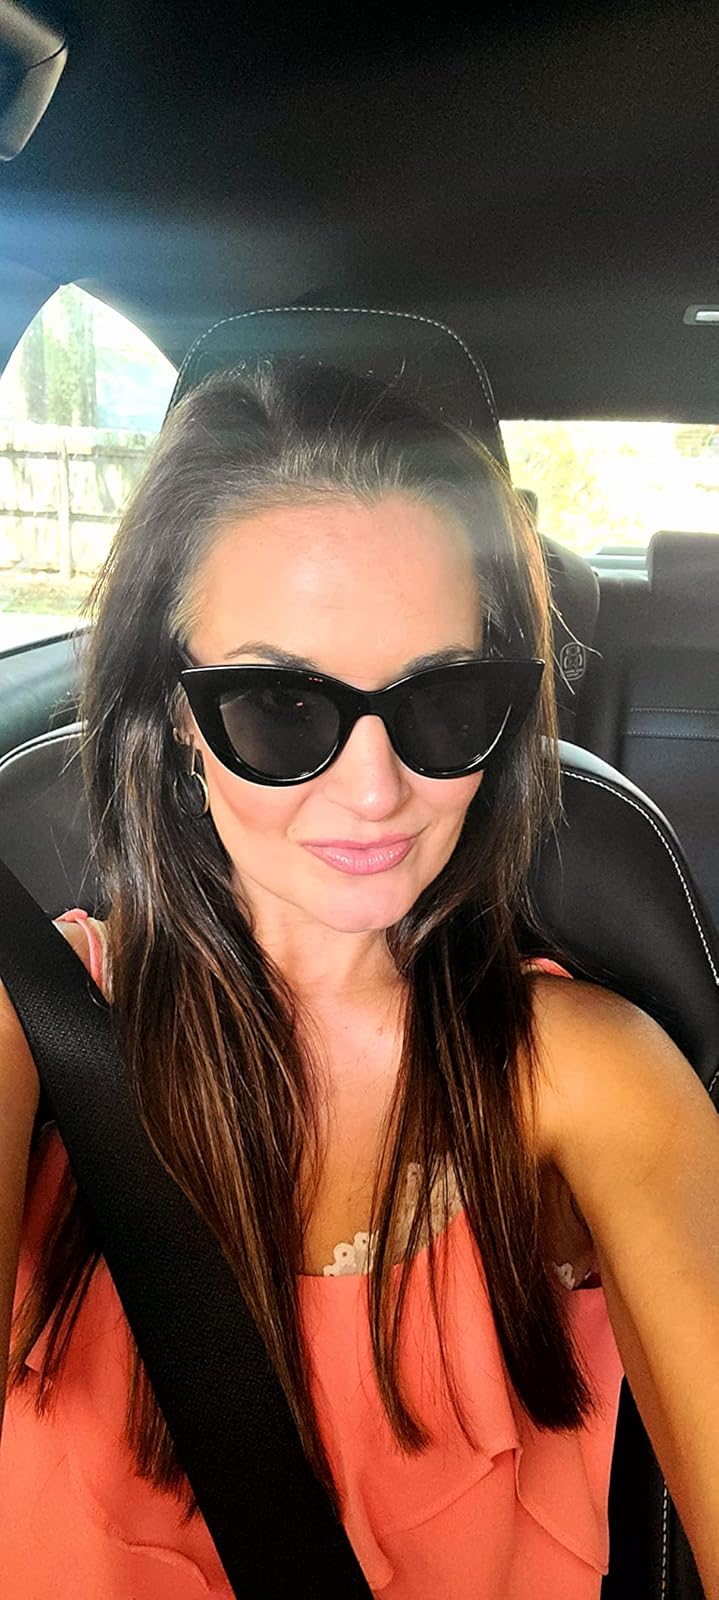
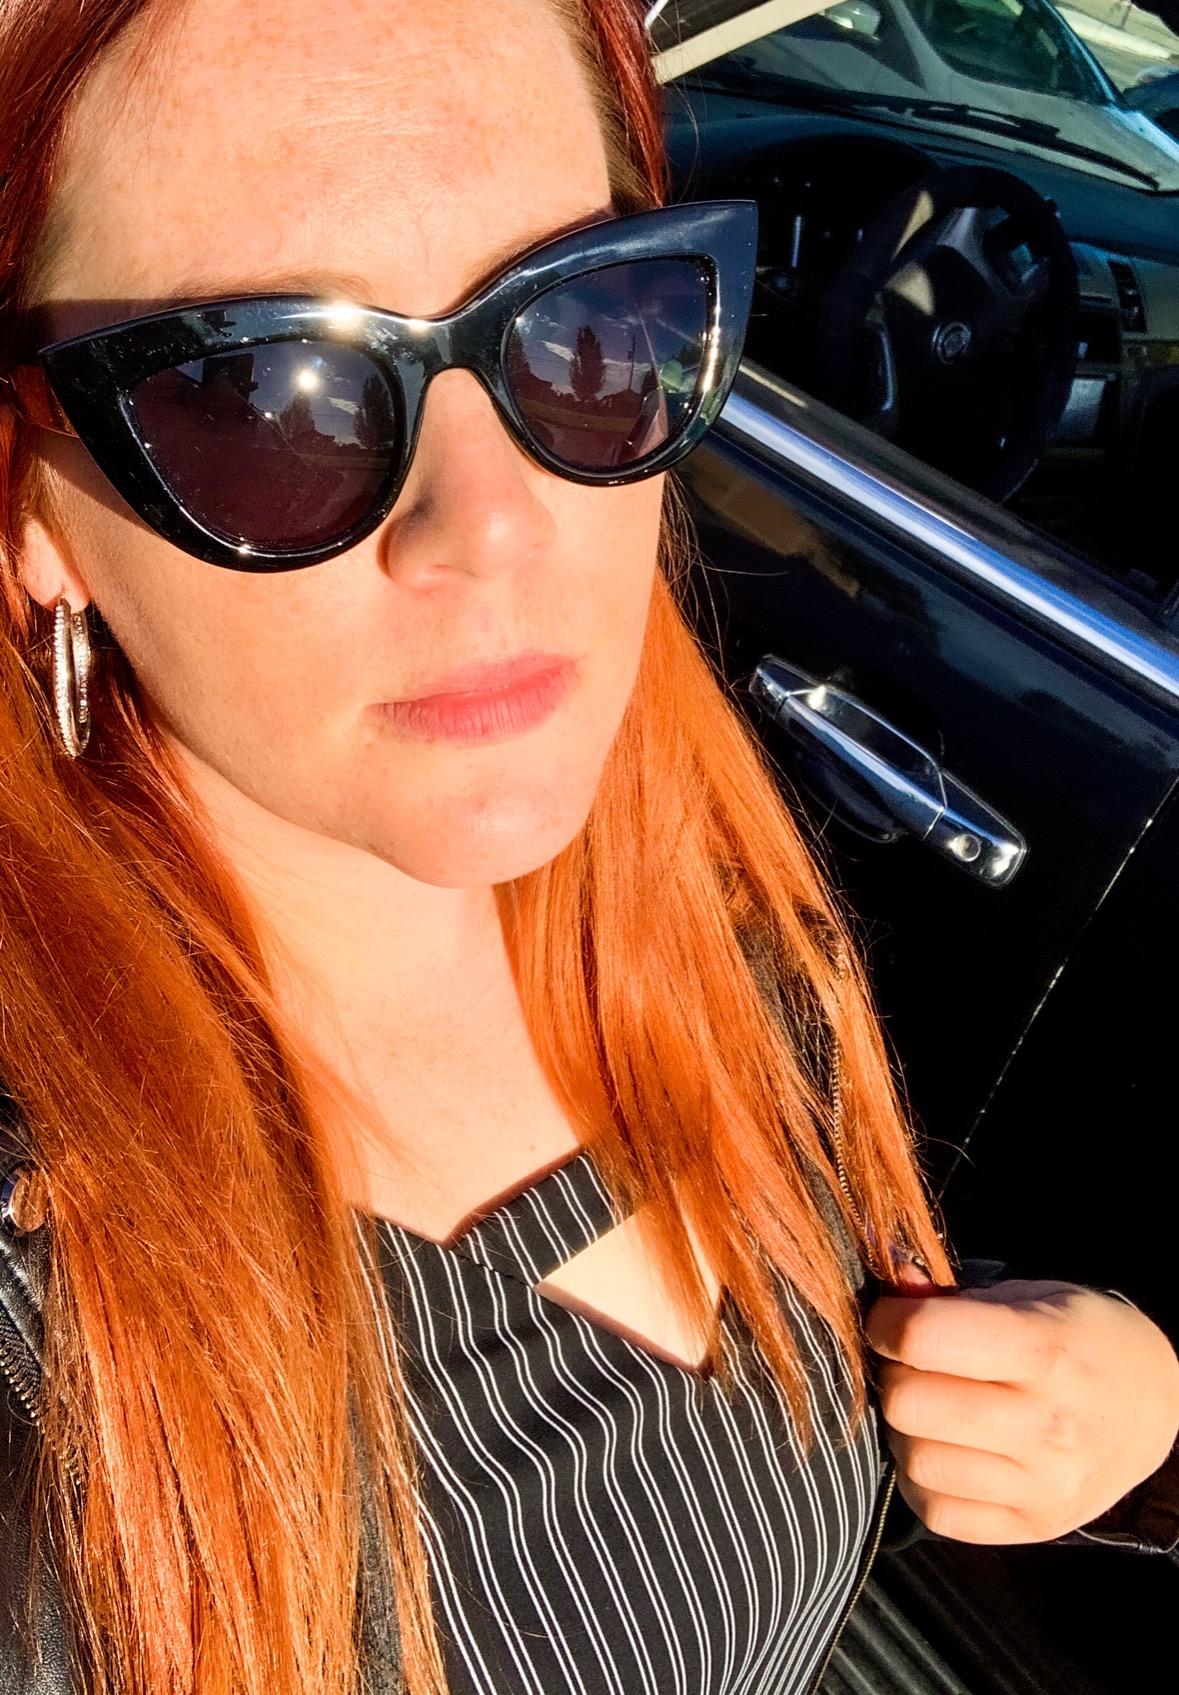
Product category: accessories_sunglasses
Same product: yes